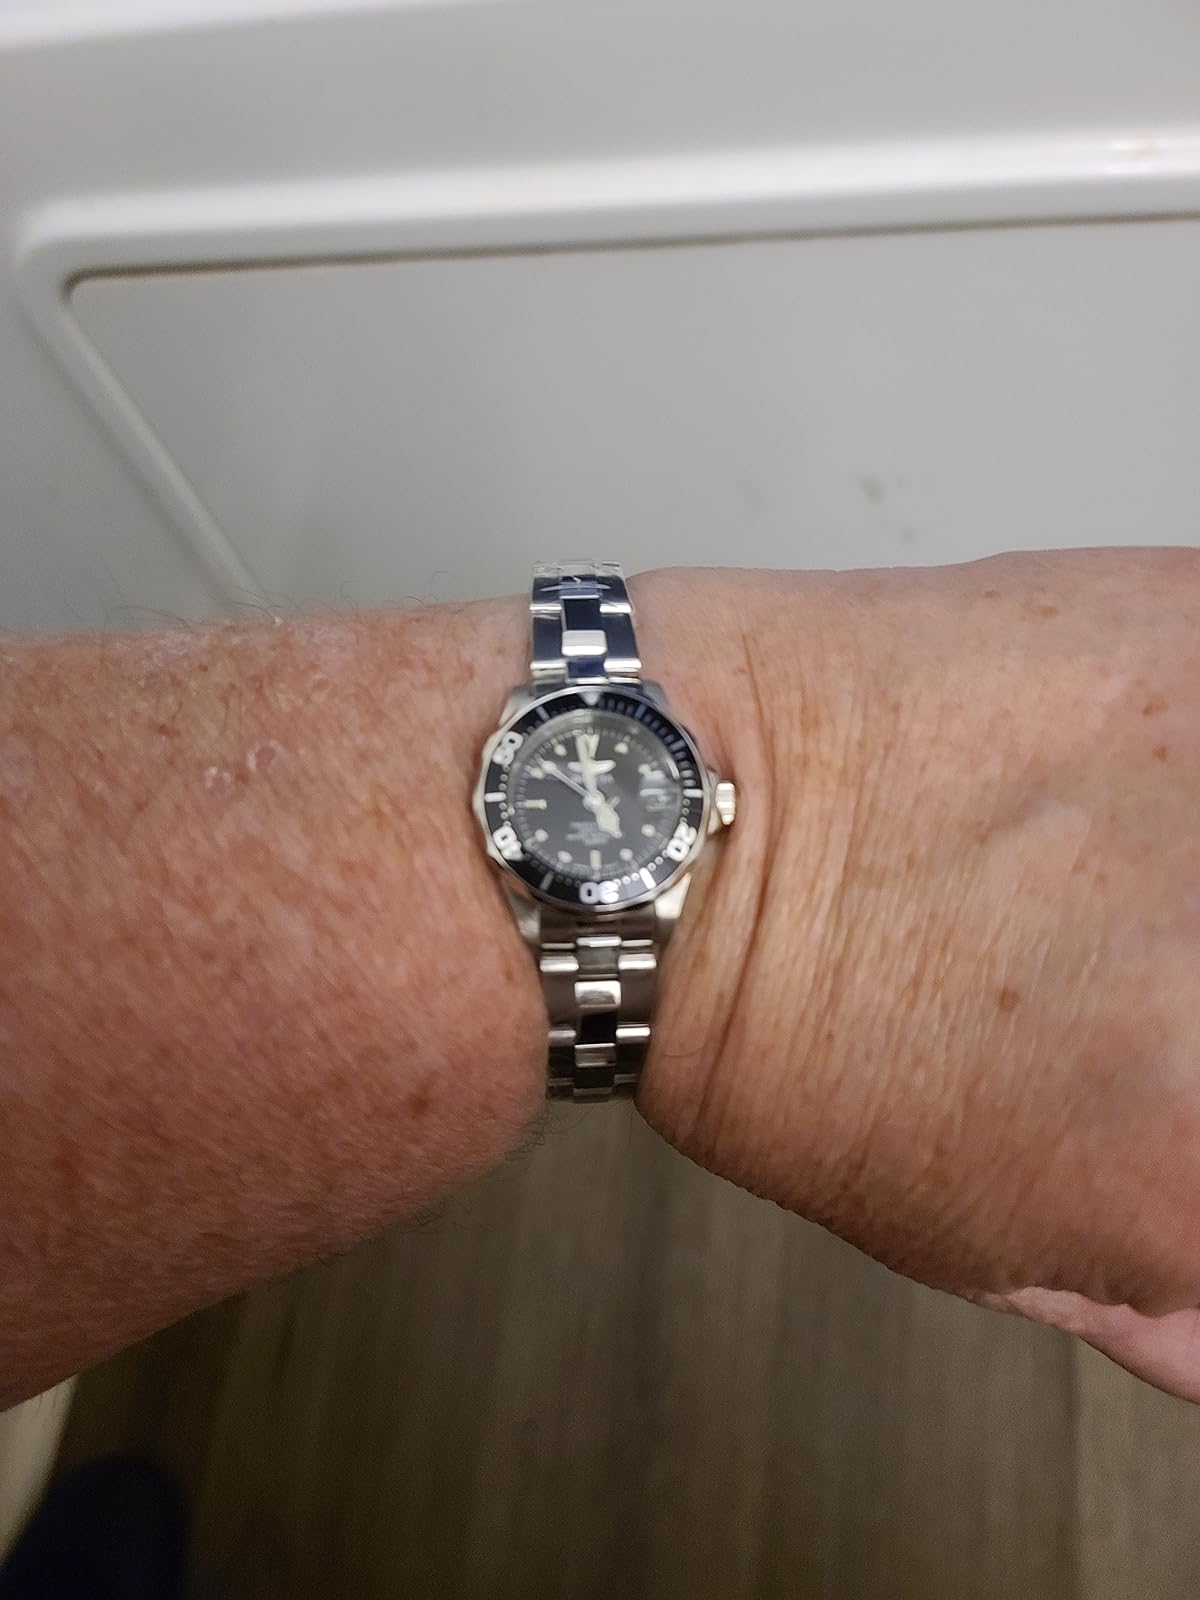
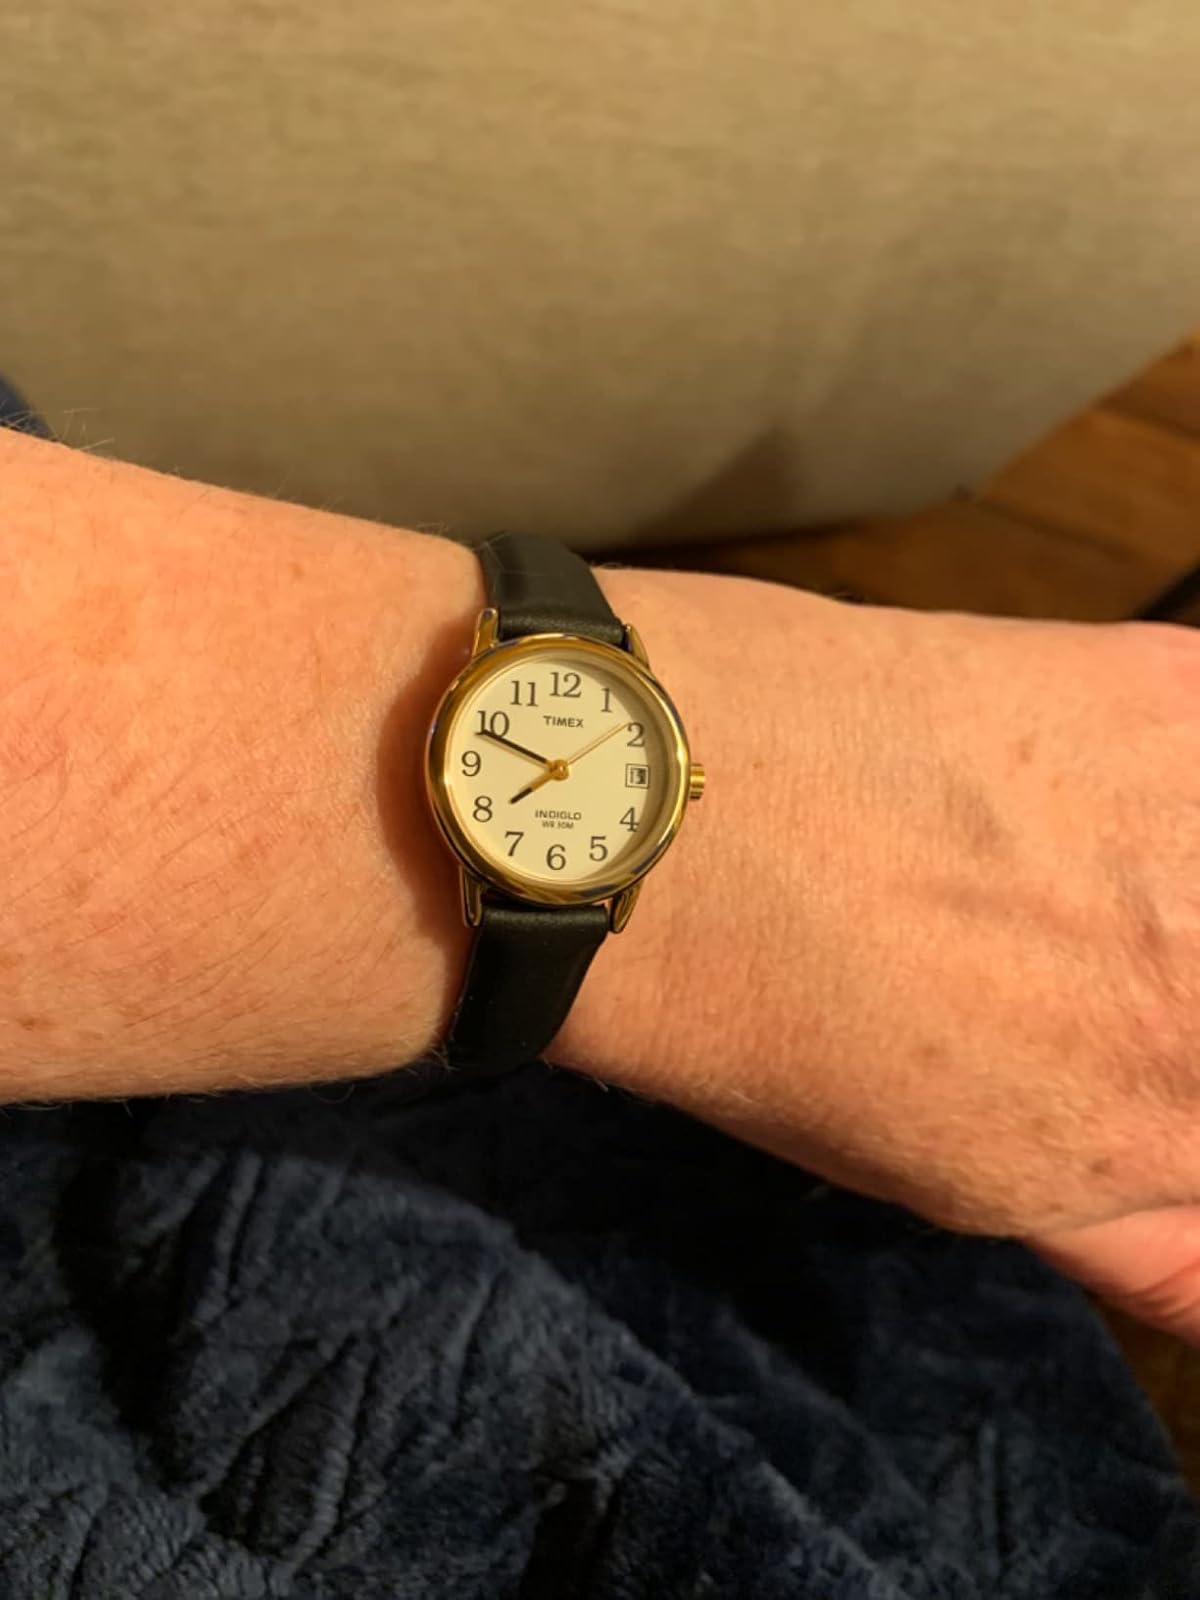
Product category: accessories_watch
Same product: no